Particle Dark Matter

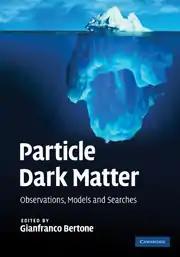
Paperback edition

Particle Dark Matter: Observations, Models and Searches (2010) is an edited volume that describes the theoretical and experimental aspects of the dark matter problem from particle physics, astrophysics, and cosmological perspectives. The editor is Gianfranco Bertone. The volume contains chapters from 48 leading theorists and experimentalists working on the dark matter problem.